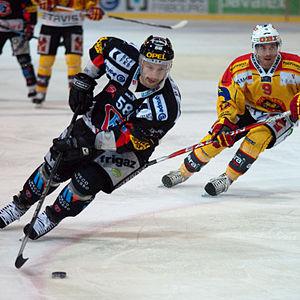
Sandy Jeannin (L), Sven Helfenstein (R), Fribourg-Gottéron vs Langnau Tigers, 15 janvier 2010.
Sven Helfenstein, né le 30 juillet 1982 à Winterthour, est un joueur professionnel suisse de hockey sur glace qui évolue au poste d'attaquant.
Sandy Jeannin est un joueur professionnel suisse de hockey sur glace.